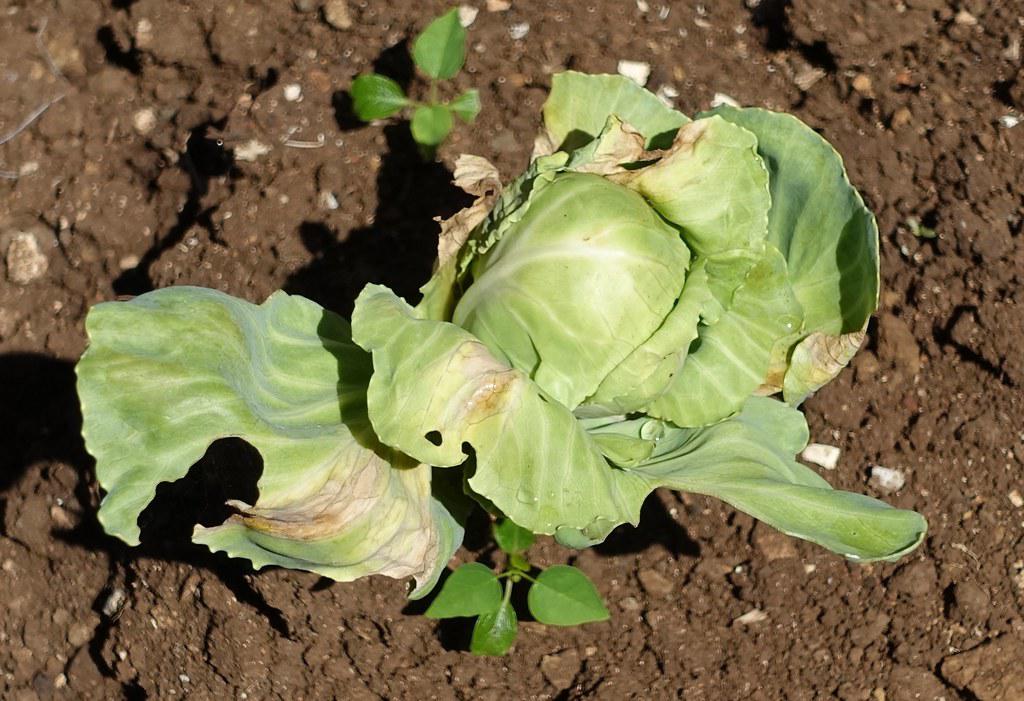
Plant: Cabbage
Disease: cabbage black rot